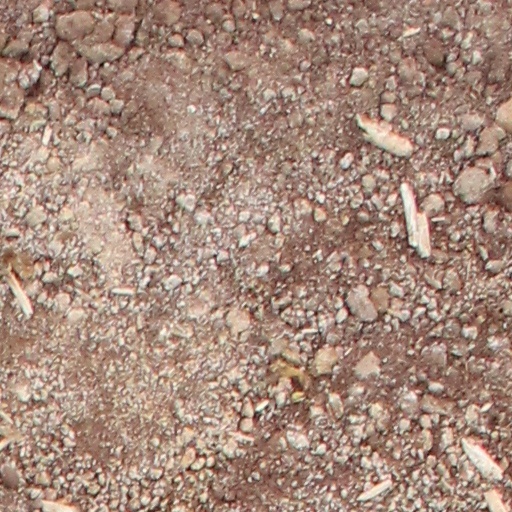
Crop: wheat